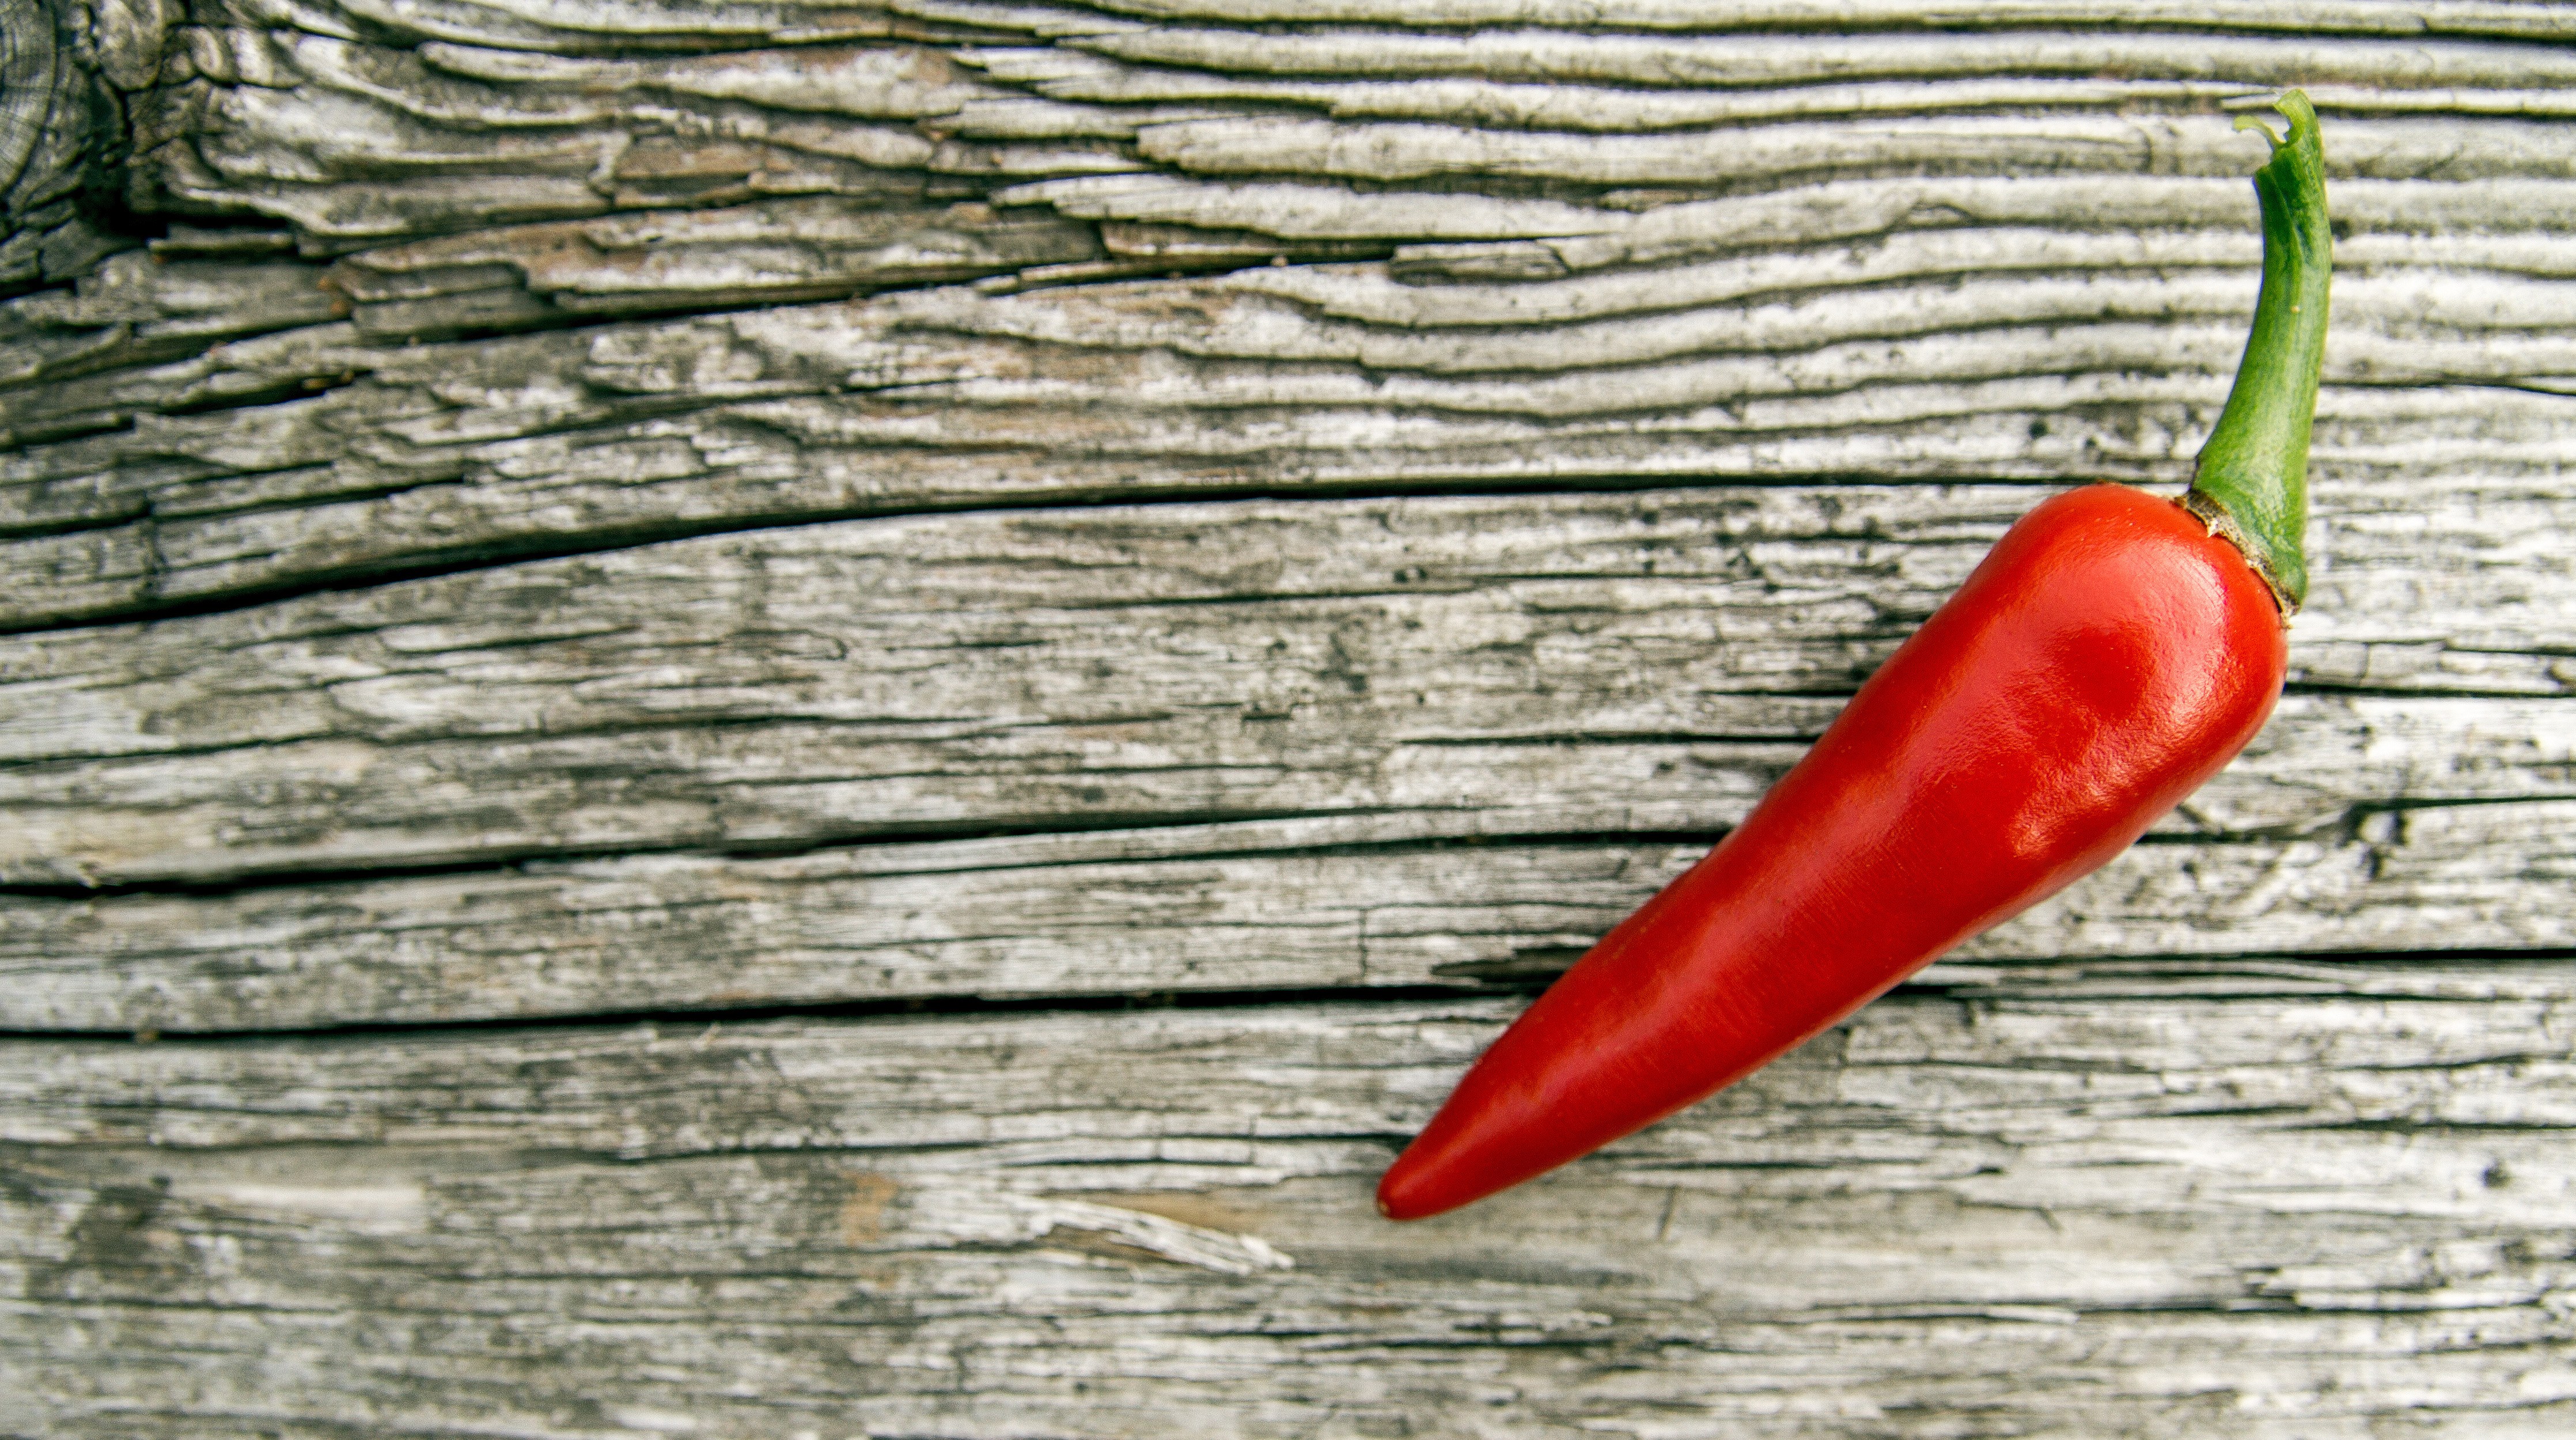
plant, flower, food, chili, red, produce, vegetable, fresh, agriculture, healthy, background, vegetables, hot, peppers, spicy, wooden, vegetarian, chilli, paprika, capsicum, flowering plant, chili pepper, cayenne pepper, plant stem, land plant, bell peppers and chili peppers